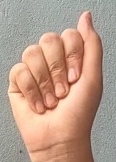
ASL sign: A